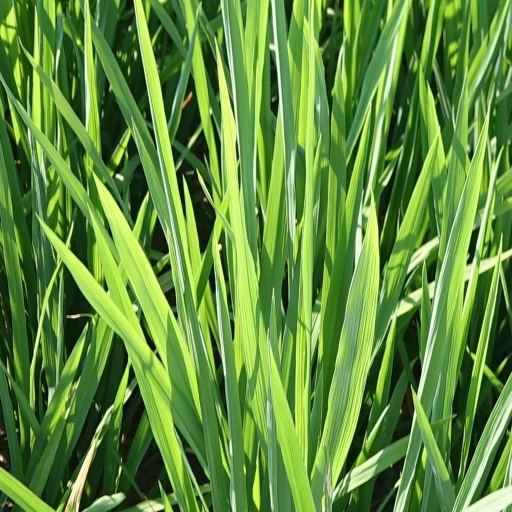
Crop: rice